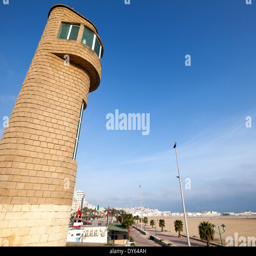
lifeguard tower on the beach .